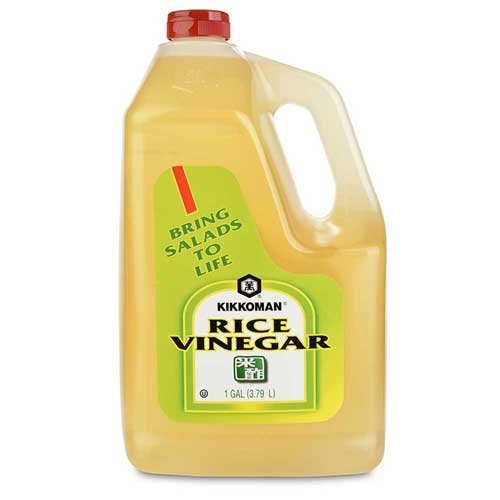
Item Name: Kikkoman Rice Vinegar, 1 Gallon -- 4 per case.
Product Description: Kikkoman Rice Vinegar, 1 Gallon -- 4 per case. Kikkoman Rice Vinegar is milder in flavor than other vinegars. There is also a hint of sweetness from the rice it is made from. Country of Origin: United States, Kosher
Value: 4.0
Unit: Count

Price: 100.205